Cádiz expedition (1625)

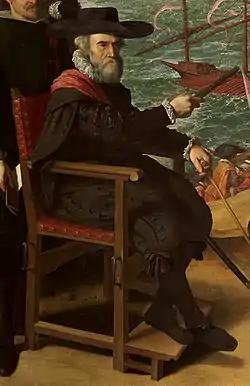
Fernando Girón de Salcedo, commanding the defence of Cádiz.

Cecil chose to assault the Spanish city of Cádiz and after successfully sailing to the Bay of Cádiz and landing his force, he was able to take the fort that guarded the harbour of the city. However, he soon found that the city itself had been heavily fortified with modern defences, and he then began to make serious errors. Spanish vessels that were open to capture were able to get away because most of his forces waited for orders and did not act. The Spanish ships then sailed to the safety of Puerto Real, in the easternmost anchorage of the bay.